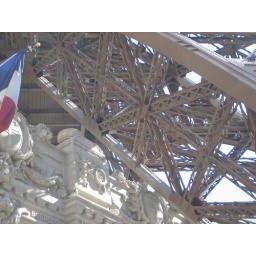
Zoomed in view of one of the legs of the Tower with the roof of the building right under it.